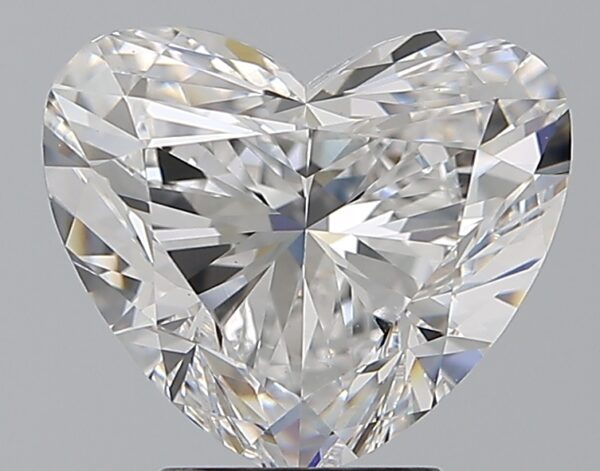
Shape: heart
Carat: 3.5
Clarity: VVS2
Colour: D
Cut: EX
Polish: EX
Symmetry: EX
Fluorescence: N
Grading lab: GIA
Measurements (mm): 8.93 x 10.37 x 6.03